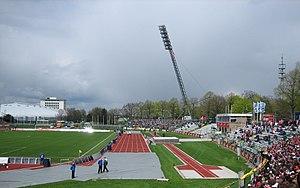
Damiel Dossevi est un athlète français d'origine togolaise spécialiste du saut à la perche. Il mesure 1,82 m pour 82 kg. Licencié depuis 2008 au CA Montreuil 93, il est entraîné par Georges Martin. Sa sœur jumelle Narayane est également athlète, spécialiste du saut en longueur.